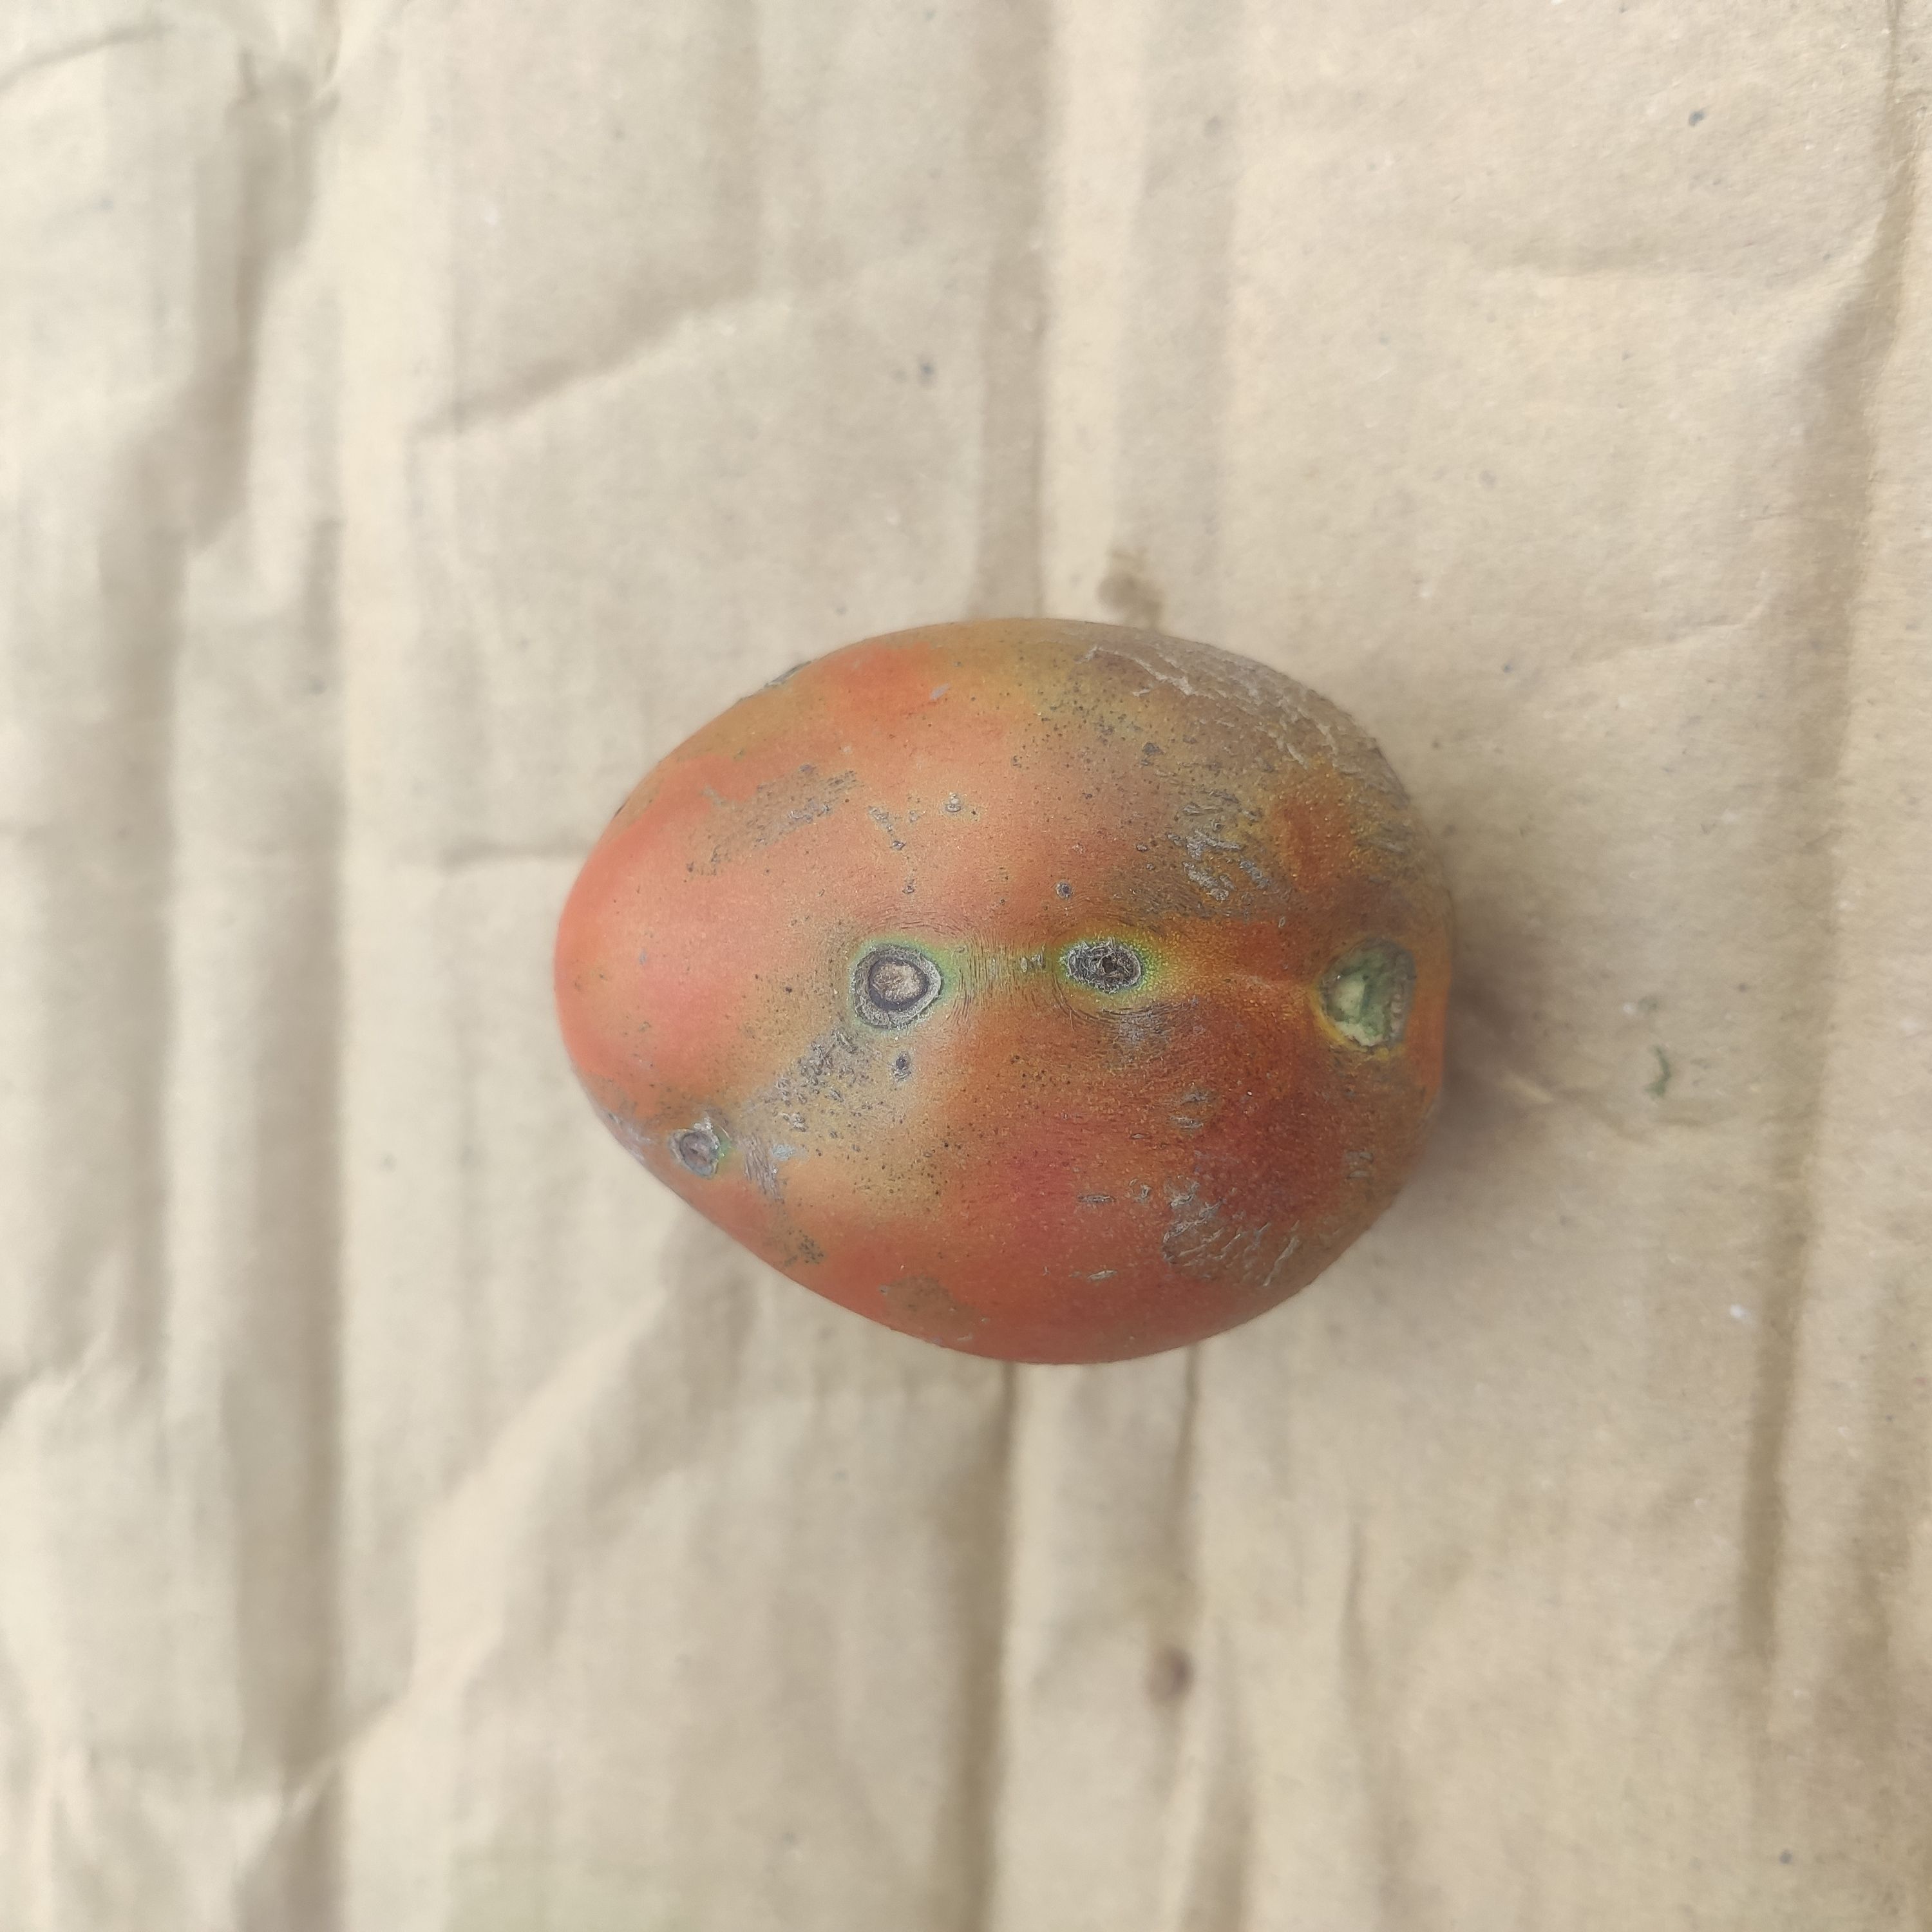
Fruit: tomatoes
Grade: 2nd-grade